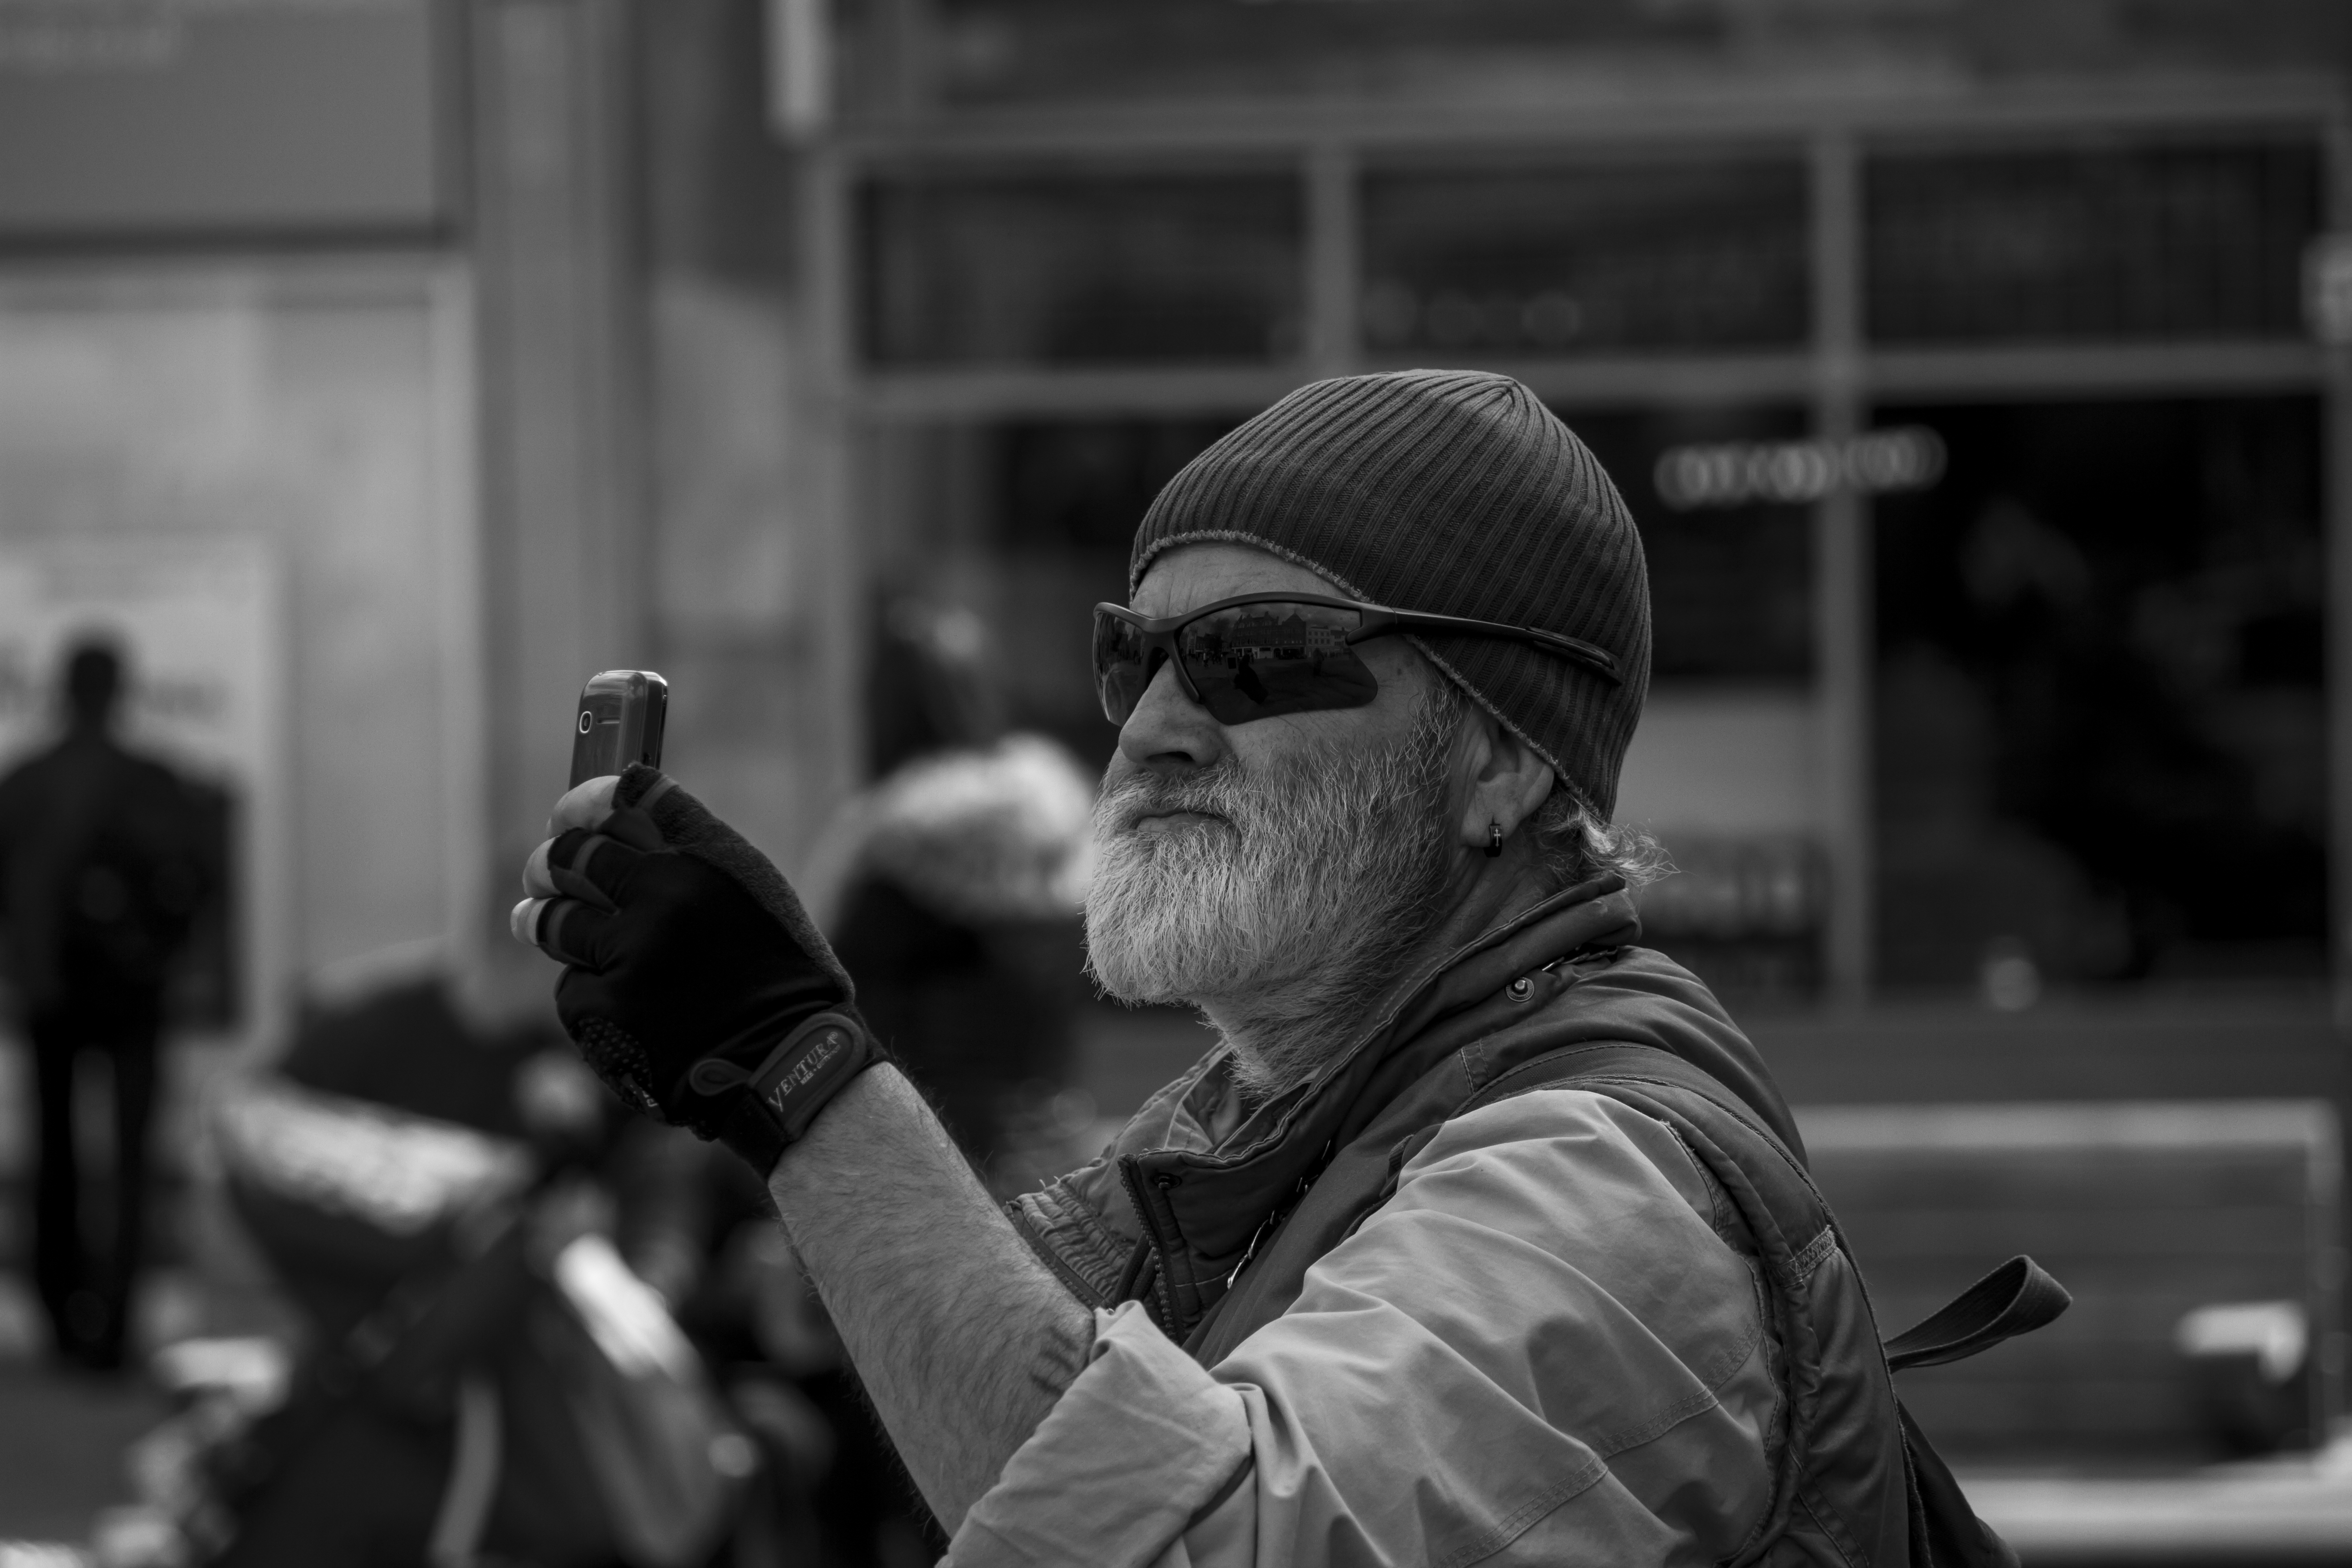
man, person, black and white, people, road, white, street, crowd, black, monochrome, uk, infrastructure, photograph, peterborough, monochrome photography, film noir